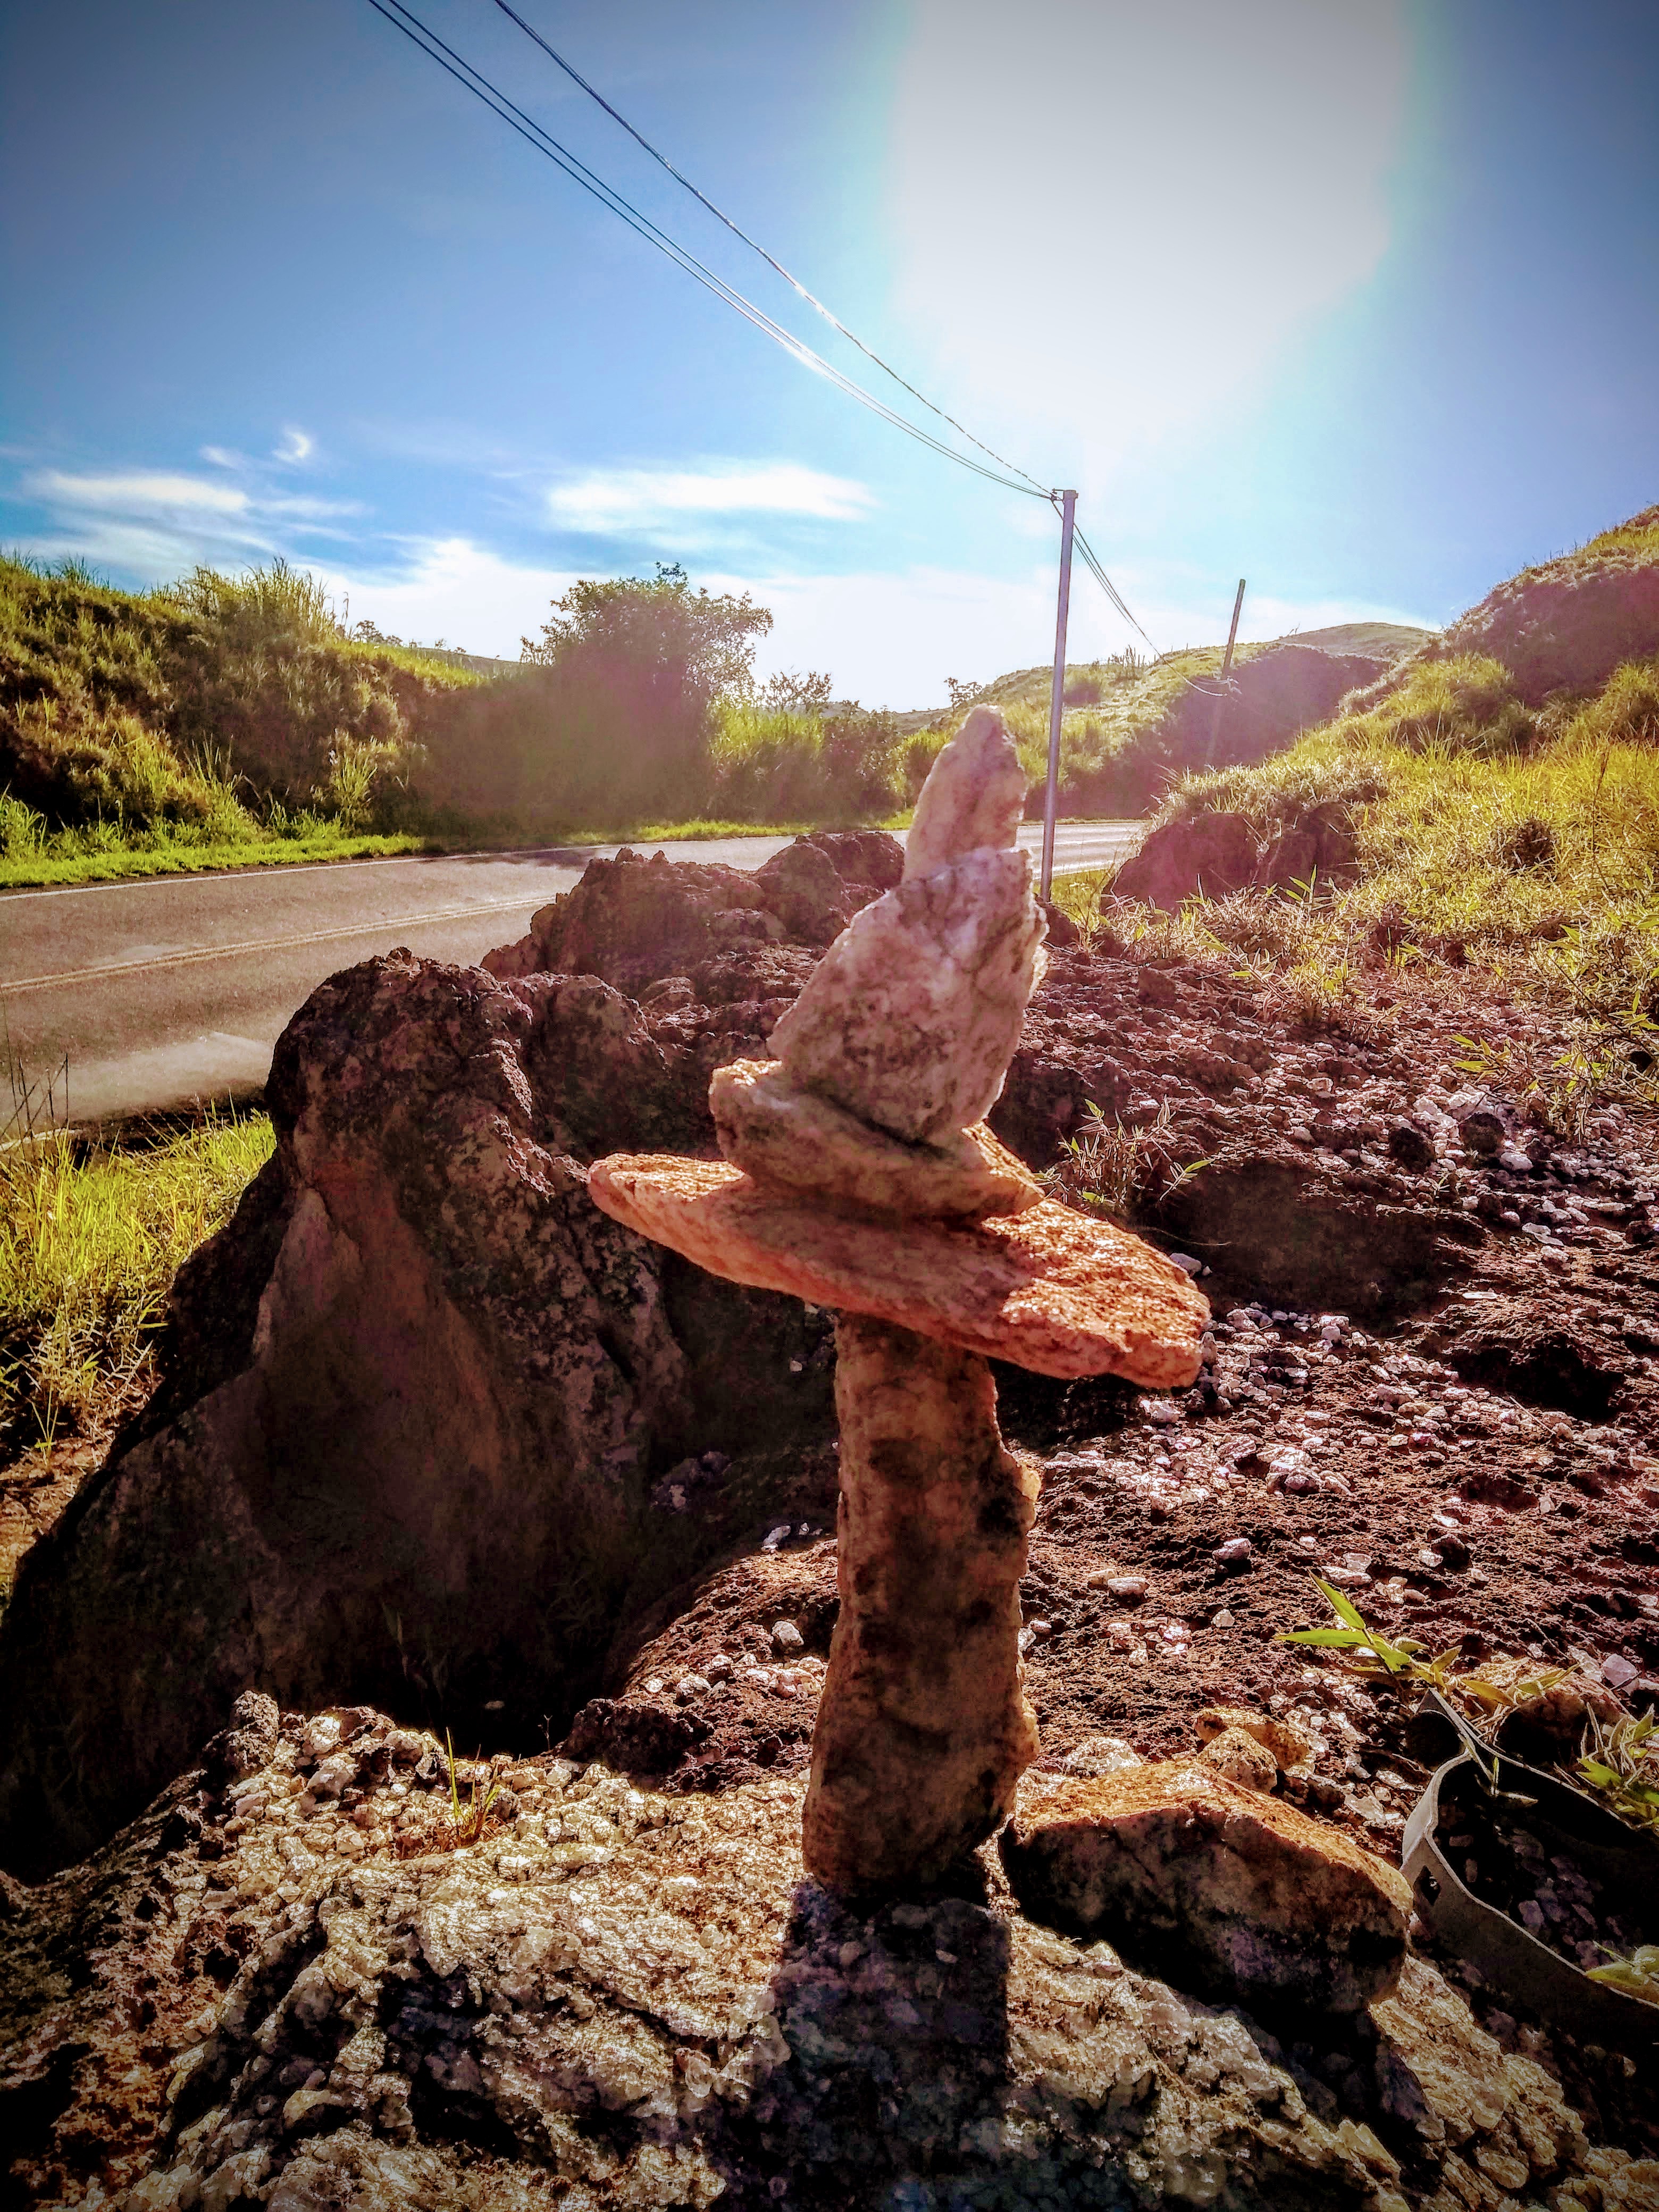
balancing, rocks, rock, sky, geological phenomenon, wilderness, tree, soil, landscape, geology, photography, sunlight, mountain, national park, plant, formation